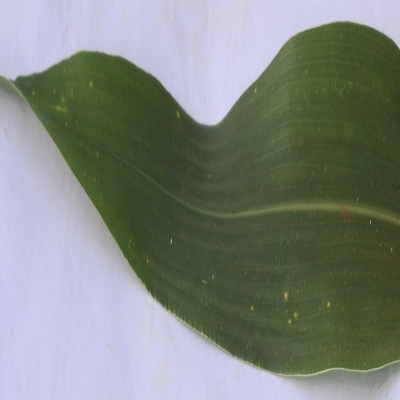
Crop: Maize
Condition: leaf spot